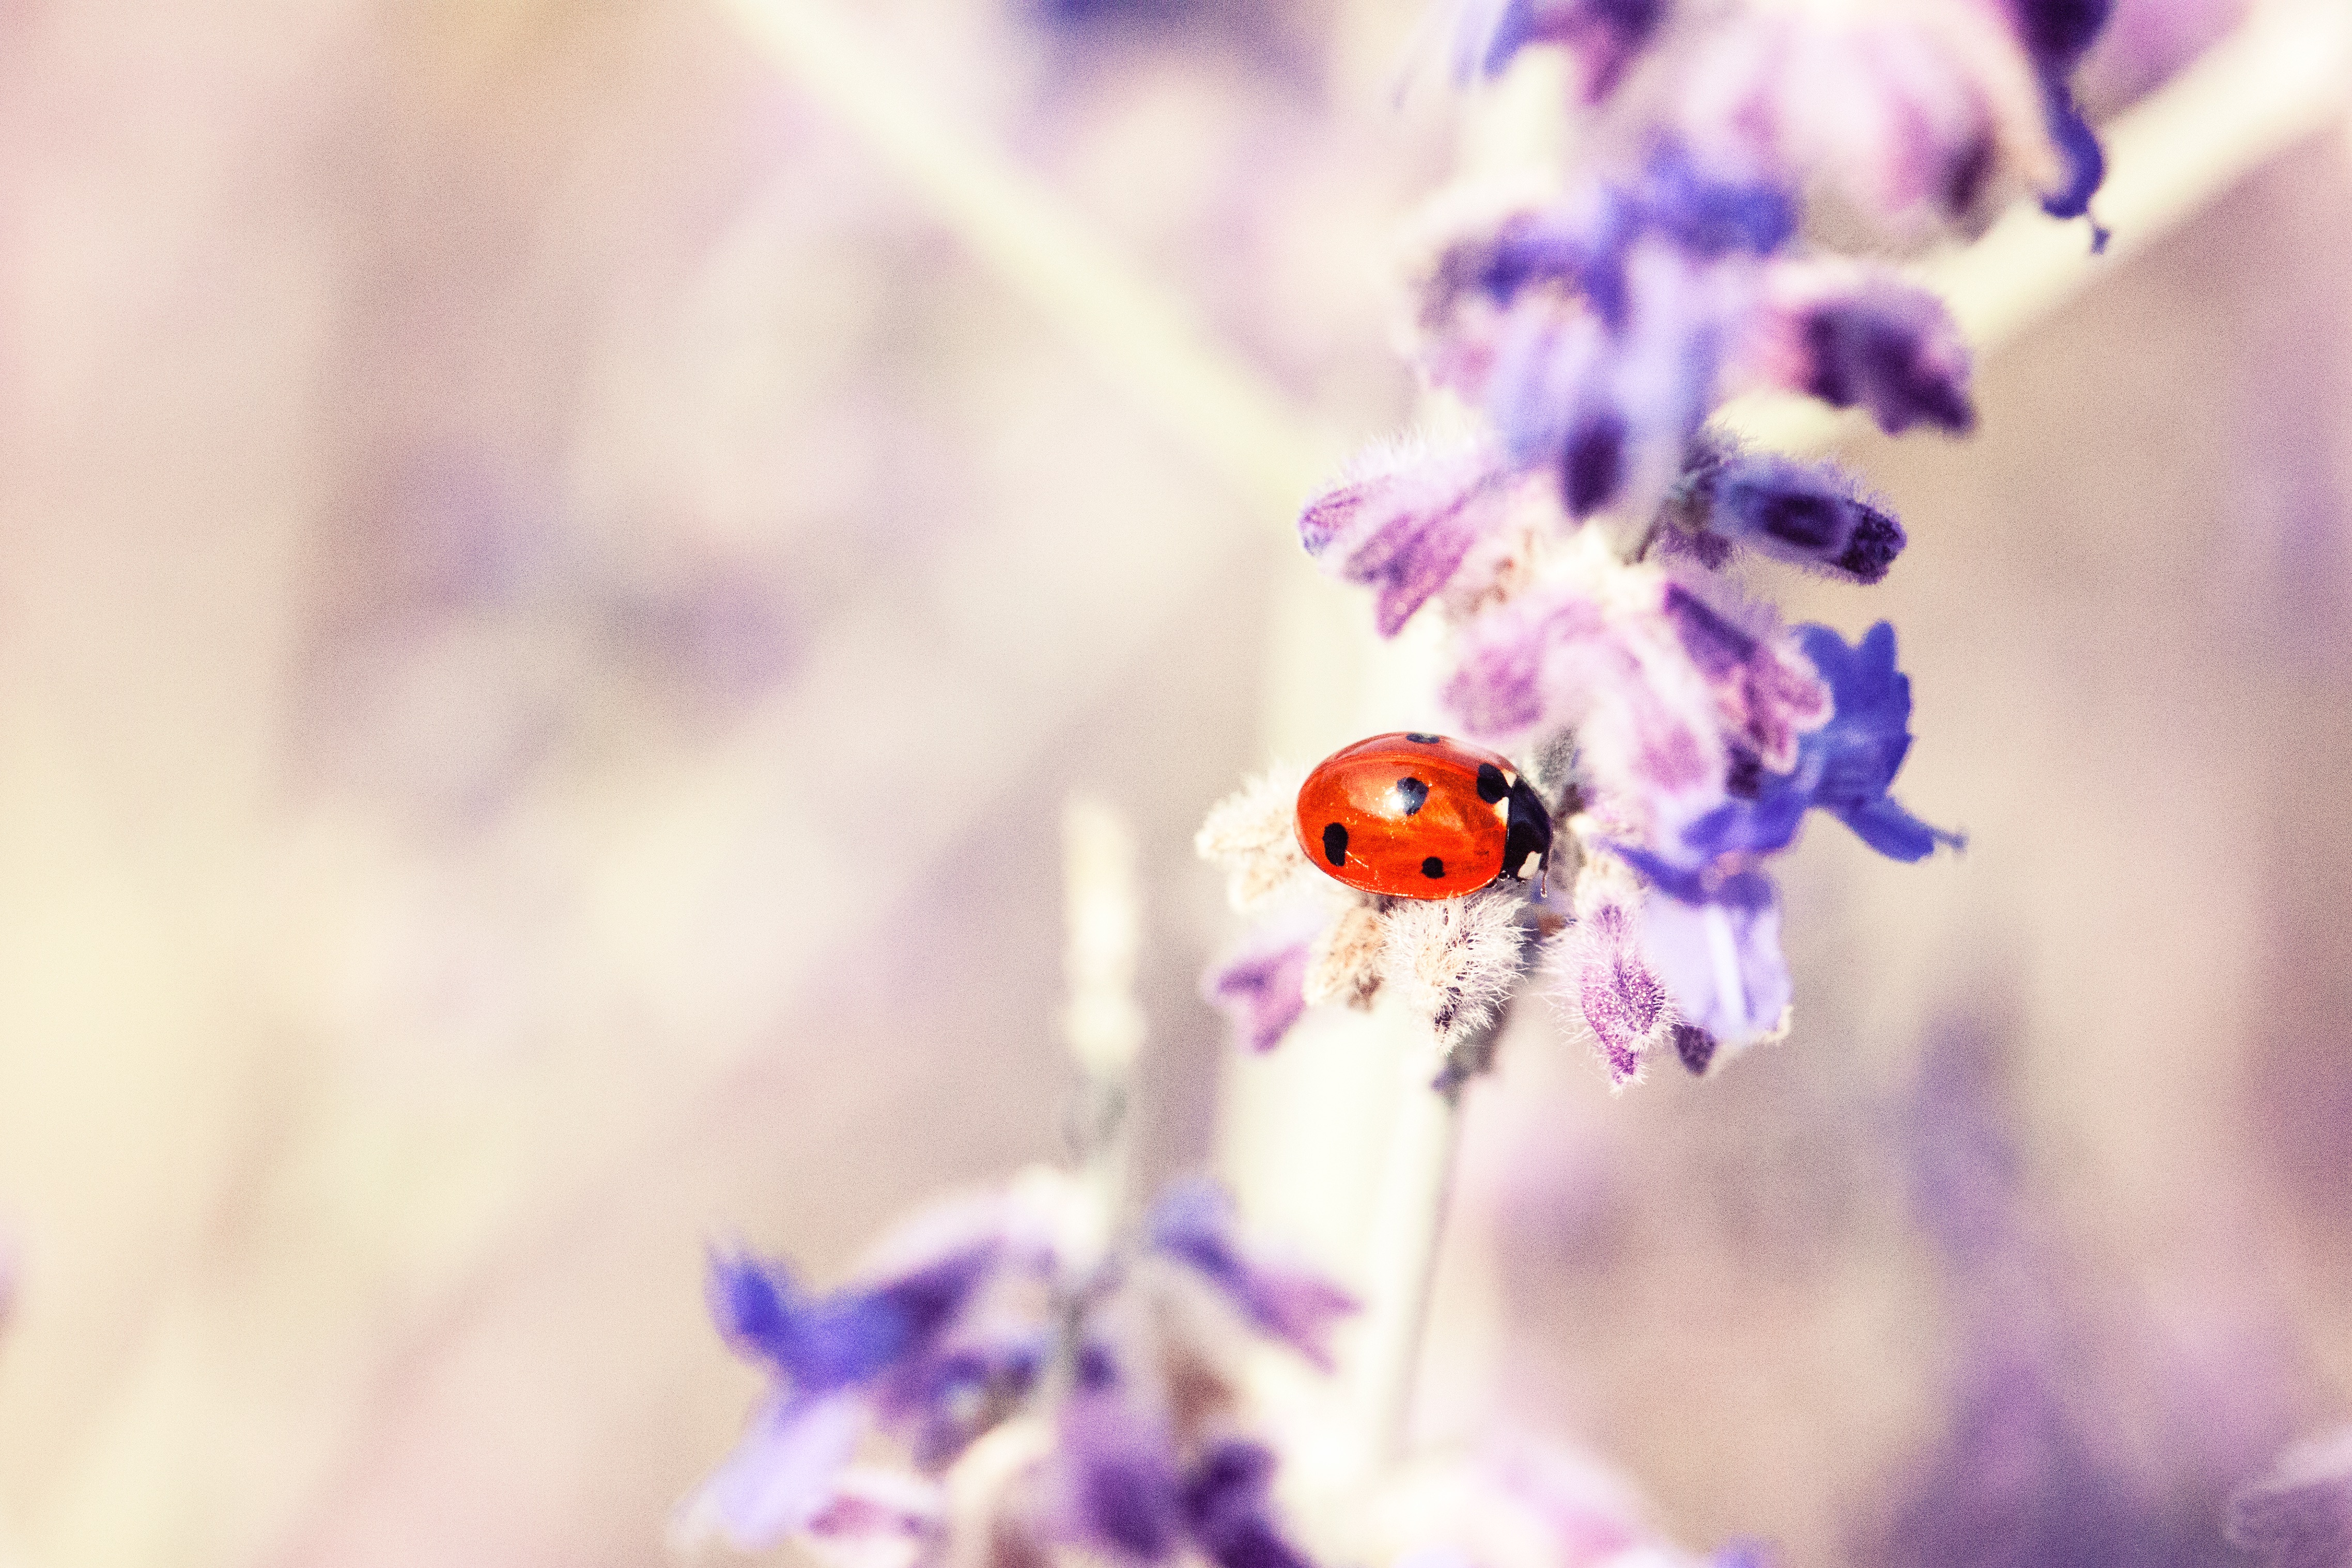
nature, blossom, plant, photography, leaf, flower, purple, petal, pollen, spring, color, insect, ladybug, blue, flora, lavender, ladybird, wildflower, close up, eye, macro photography, flowering plant, land plant, english lavender